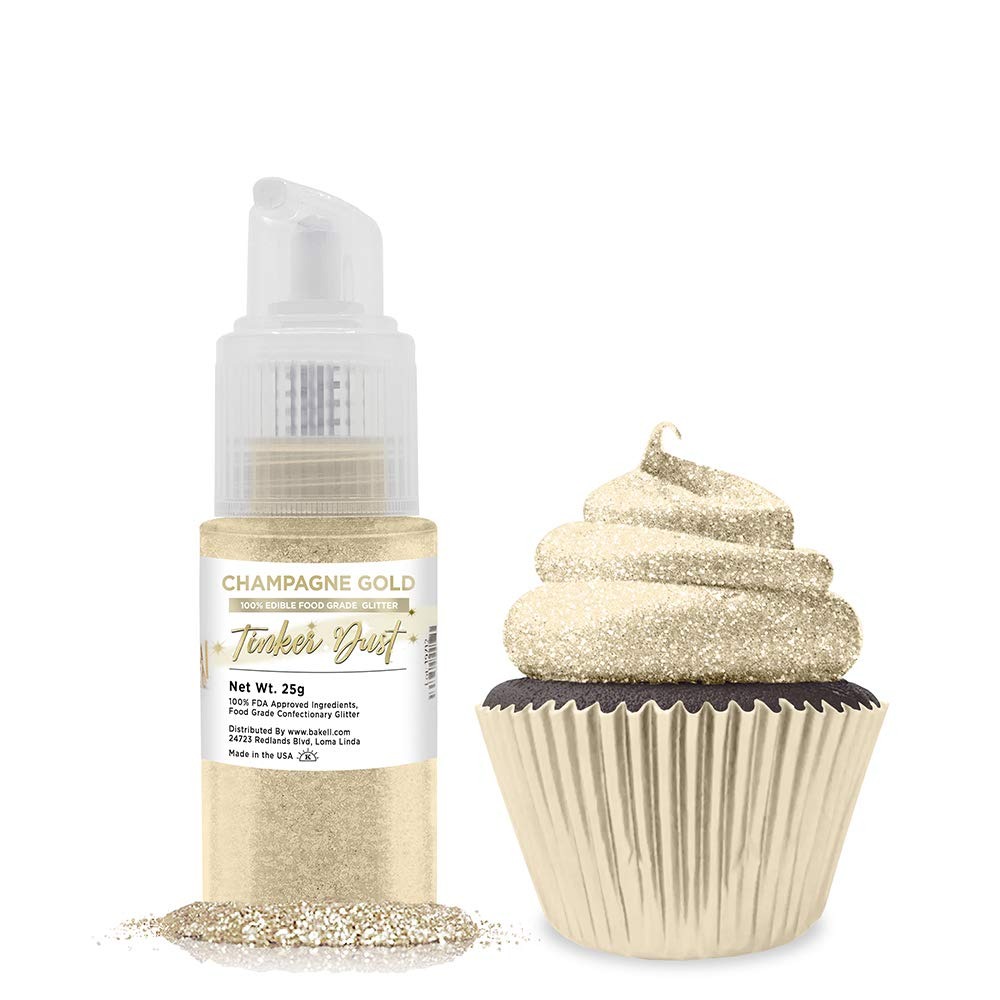
Item Name: BAKELL Champagne Gold Edible Glitter Spray Pump, (25g) | TINKER DUST Edible Glitter | KOSHER Certified | 100% Edible Glitter | Cakes, Cupcakes, Cake Pops, Drinks, Dessert Vegan Glitter & Dusts (Champagne Gold)
Bullet Point 1: BAKELL Champagne Gold Edible Glitter Spray Pump, (25g) | TINKER DUST Edible Glitter | KOSHER Certified | 100% Edible Glitter | Cakes, Cupcakes, Cake Pops, Drinks, Dessert Vegan Glitter & Dusts
Bullet Point 2: MADE IN THE USA: Dairy Free, Gluten Free, Vegan Friendly & KOSHER Certified
Bullet Point 3: EDIBLE GLITTER WHOLESALE & BULK: Tinker Dust 5 Gram, 25 Gram, 45 Gram Shaker, 50 Gram, 1lb, & Kilogram Sizes To Give You The Best Savings For Your Needs!
Product Description: <p>Tinker Dust Edible Glitter is a beautiful shimmery food-grade glitter made with larger particles than Luster Dust to give it an awesome “glitter” look! Our Tinker Dust is tasteless and provides that beautiful extra shine without altering your product flavor! With 100% EDIBLE INGREDIENTS for consumption this product is amazing on cupcakes, cakes, cookies, gourmet foods and other confectionery products! </p> <p>MADE IN THE USA with Dairy Free, Gluten Free & Vegan ingredients! </p> <p>BULK sizes now available! We now offer Tinker Dust in 25 gram, 50 gram, 1lb, and Kilogram sizes! Giving you the best savings for your needs! </p> <p> Bakell is the #1 site for edible glitter, luster dusts, cake decorating supplies & baking products! Bakell was started by bakers, for bakers! At Bakell our motto, slogan and way of life has always been right in our logo “Live Well, Bake Well!” </p> <p></p> <p><strong> We additionally offer the following edible products: </strong></p> <p><strong> Luster Dusts</strong>- Are a much finer powder but still very shiny with brilliant pearlizer tones in each shade! </p> <p><strong> Brew Glitter</strong>- Brew Glitter mixed in liquids is a beautiful shimmery swirl that gives the liquid a classy pop. Each unique color is designed to specifically enhance drinks color variations while still shimmering when swirled. Brew Glitter will not dissolve, however it will settle to the bottom if left unattended for long periods of time. Simply stir & serve and watch your guests be amazed!</p> <p><strong>Petal Dusts Food Coloring </strong>
Value: 1.0
Unit: Count

Price: 38.98